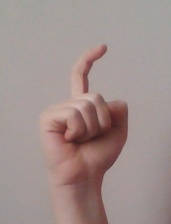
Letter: ra